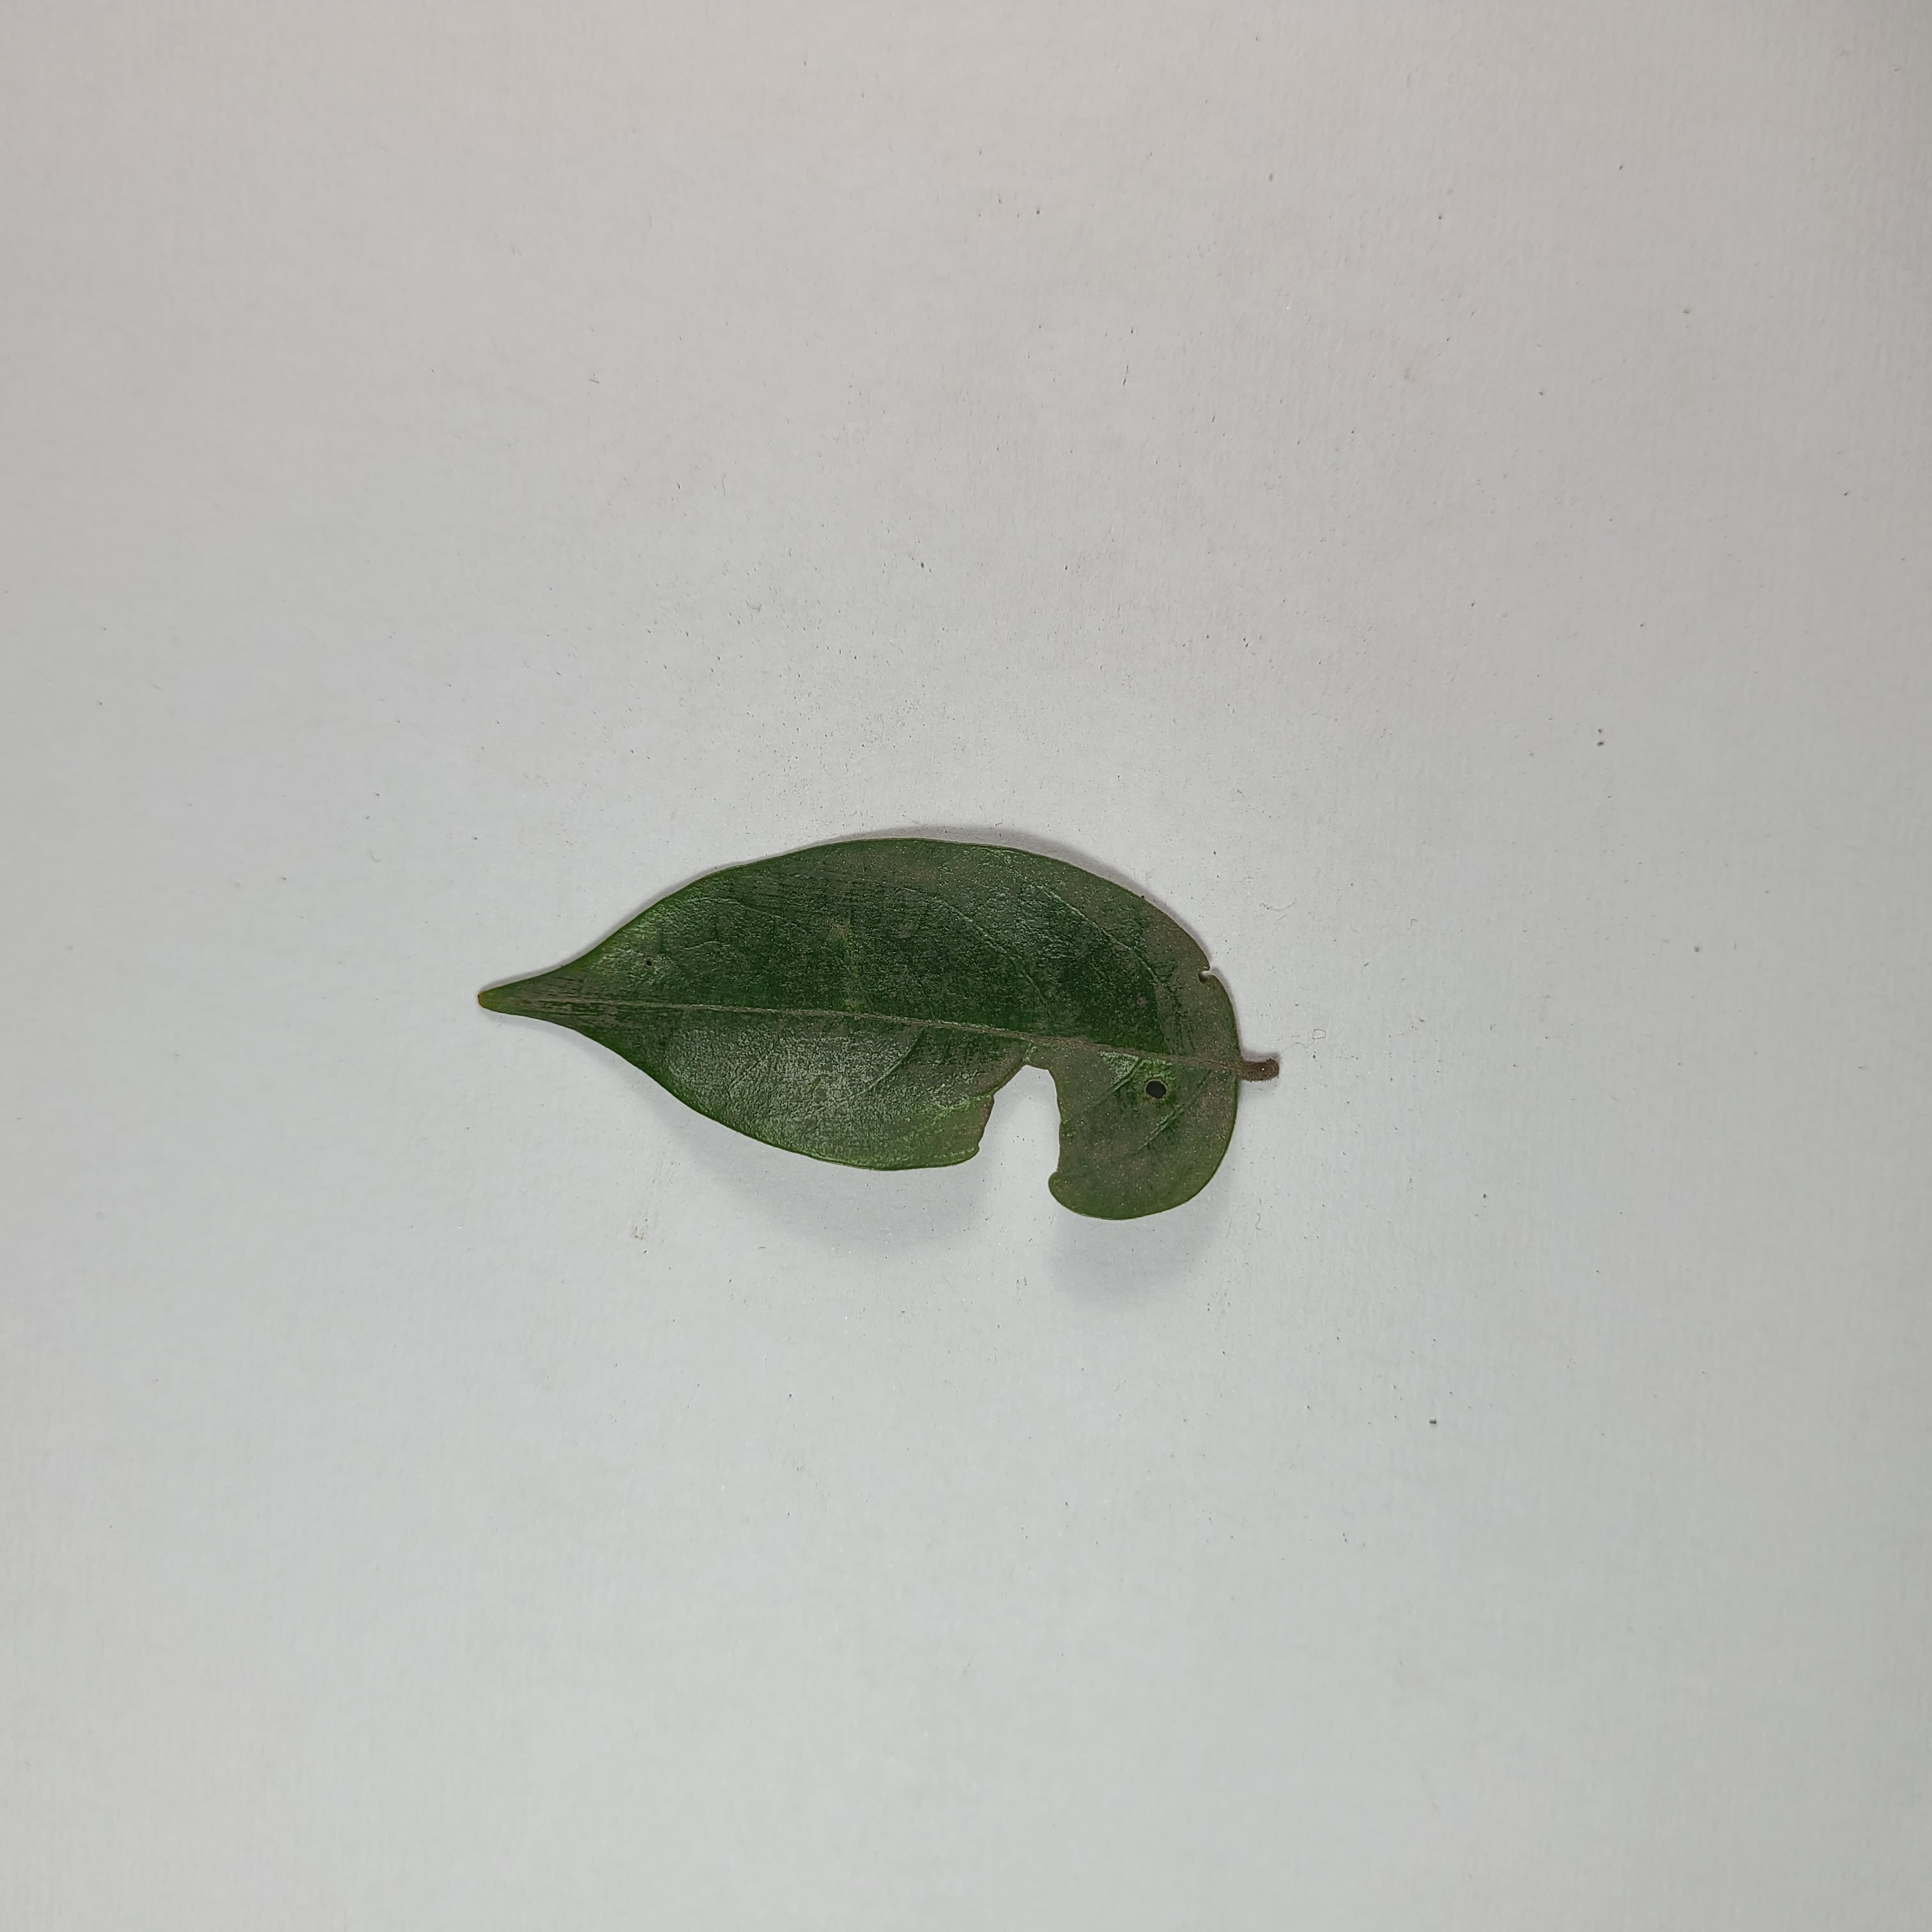
Label: Insect Hole leaves